Cuban macaw

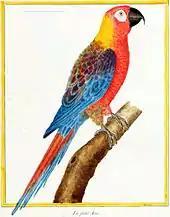
1765 illustration by François-Nicolas Martinet

Hunting has been proposed as a factor in the extinction of the Cuban macaw. Parrots were hunted, kept as pets, and traded by Native Americans in the Caribbean before the arrival of Europeans. The Cuban macaw was reportedly "stupid" and slow to escape, and therefore was easily caught. It was killed for food; the Italian traveler Gemelli Careri found the meat tasty, but Gundlach considered it tough. Archaeological evidence suggests the Cuban macaw was hunted in Havana in the 16th–18th centuries. It may also have been persecuted as a crop pest, though it did not live near dwellings.